Jind Kaur

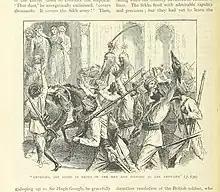
Drawing of Maharani Jind Kaur rallying the Sikh troops

Pashaura Singh arrived in Lahore in January 1845. He was received with honour but was persuaded to return to his estates by the army and with the promise of an increase in his jagir. However, in July he took the fort at Attock and declared himself the ruler of the Punjab. A force commanded by Chatar Singh besieged the fort and forced him to surrender on the promise of a safe conduct. However Jawahar had decided that Pashaura posed too great a risk to the young Maharaja and he was secretly taken back to Attock and strangled. For his involvement in this, Jawahar Singh was stabbed to death in front of his sister, the agonised Maharani.